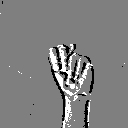
ASL letter: n